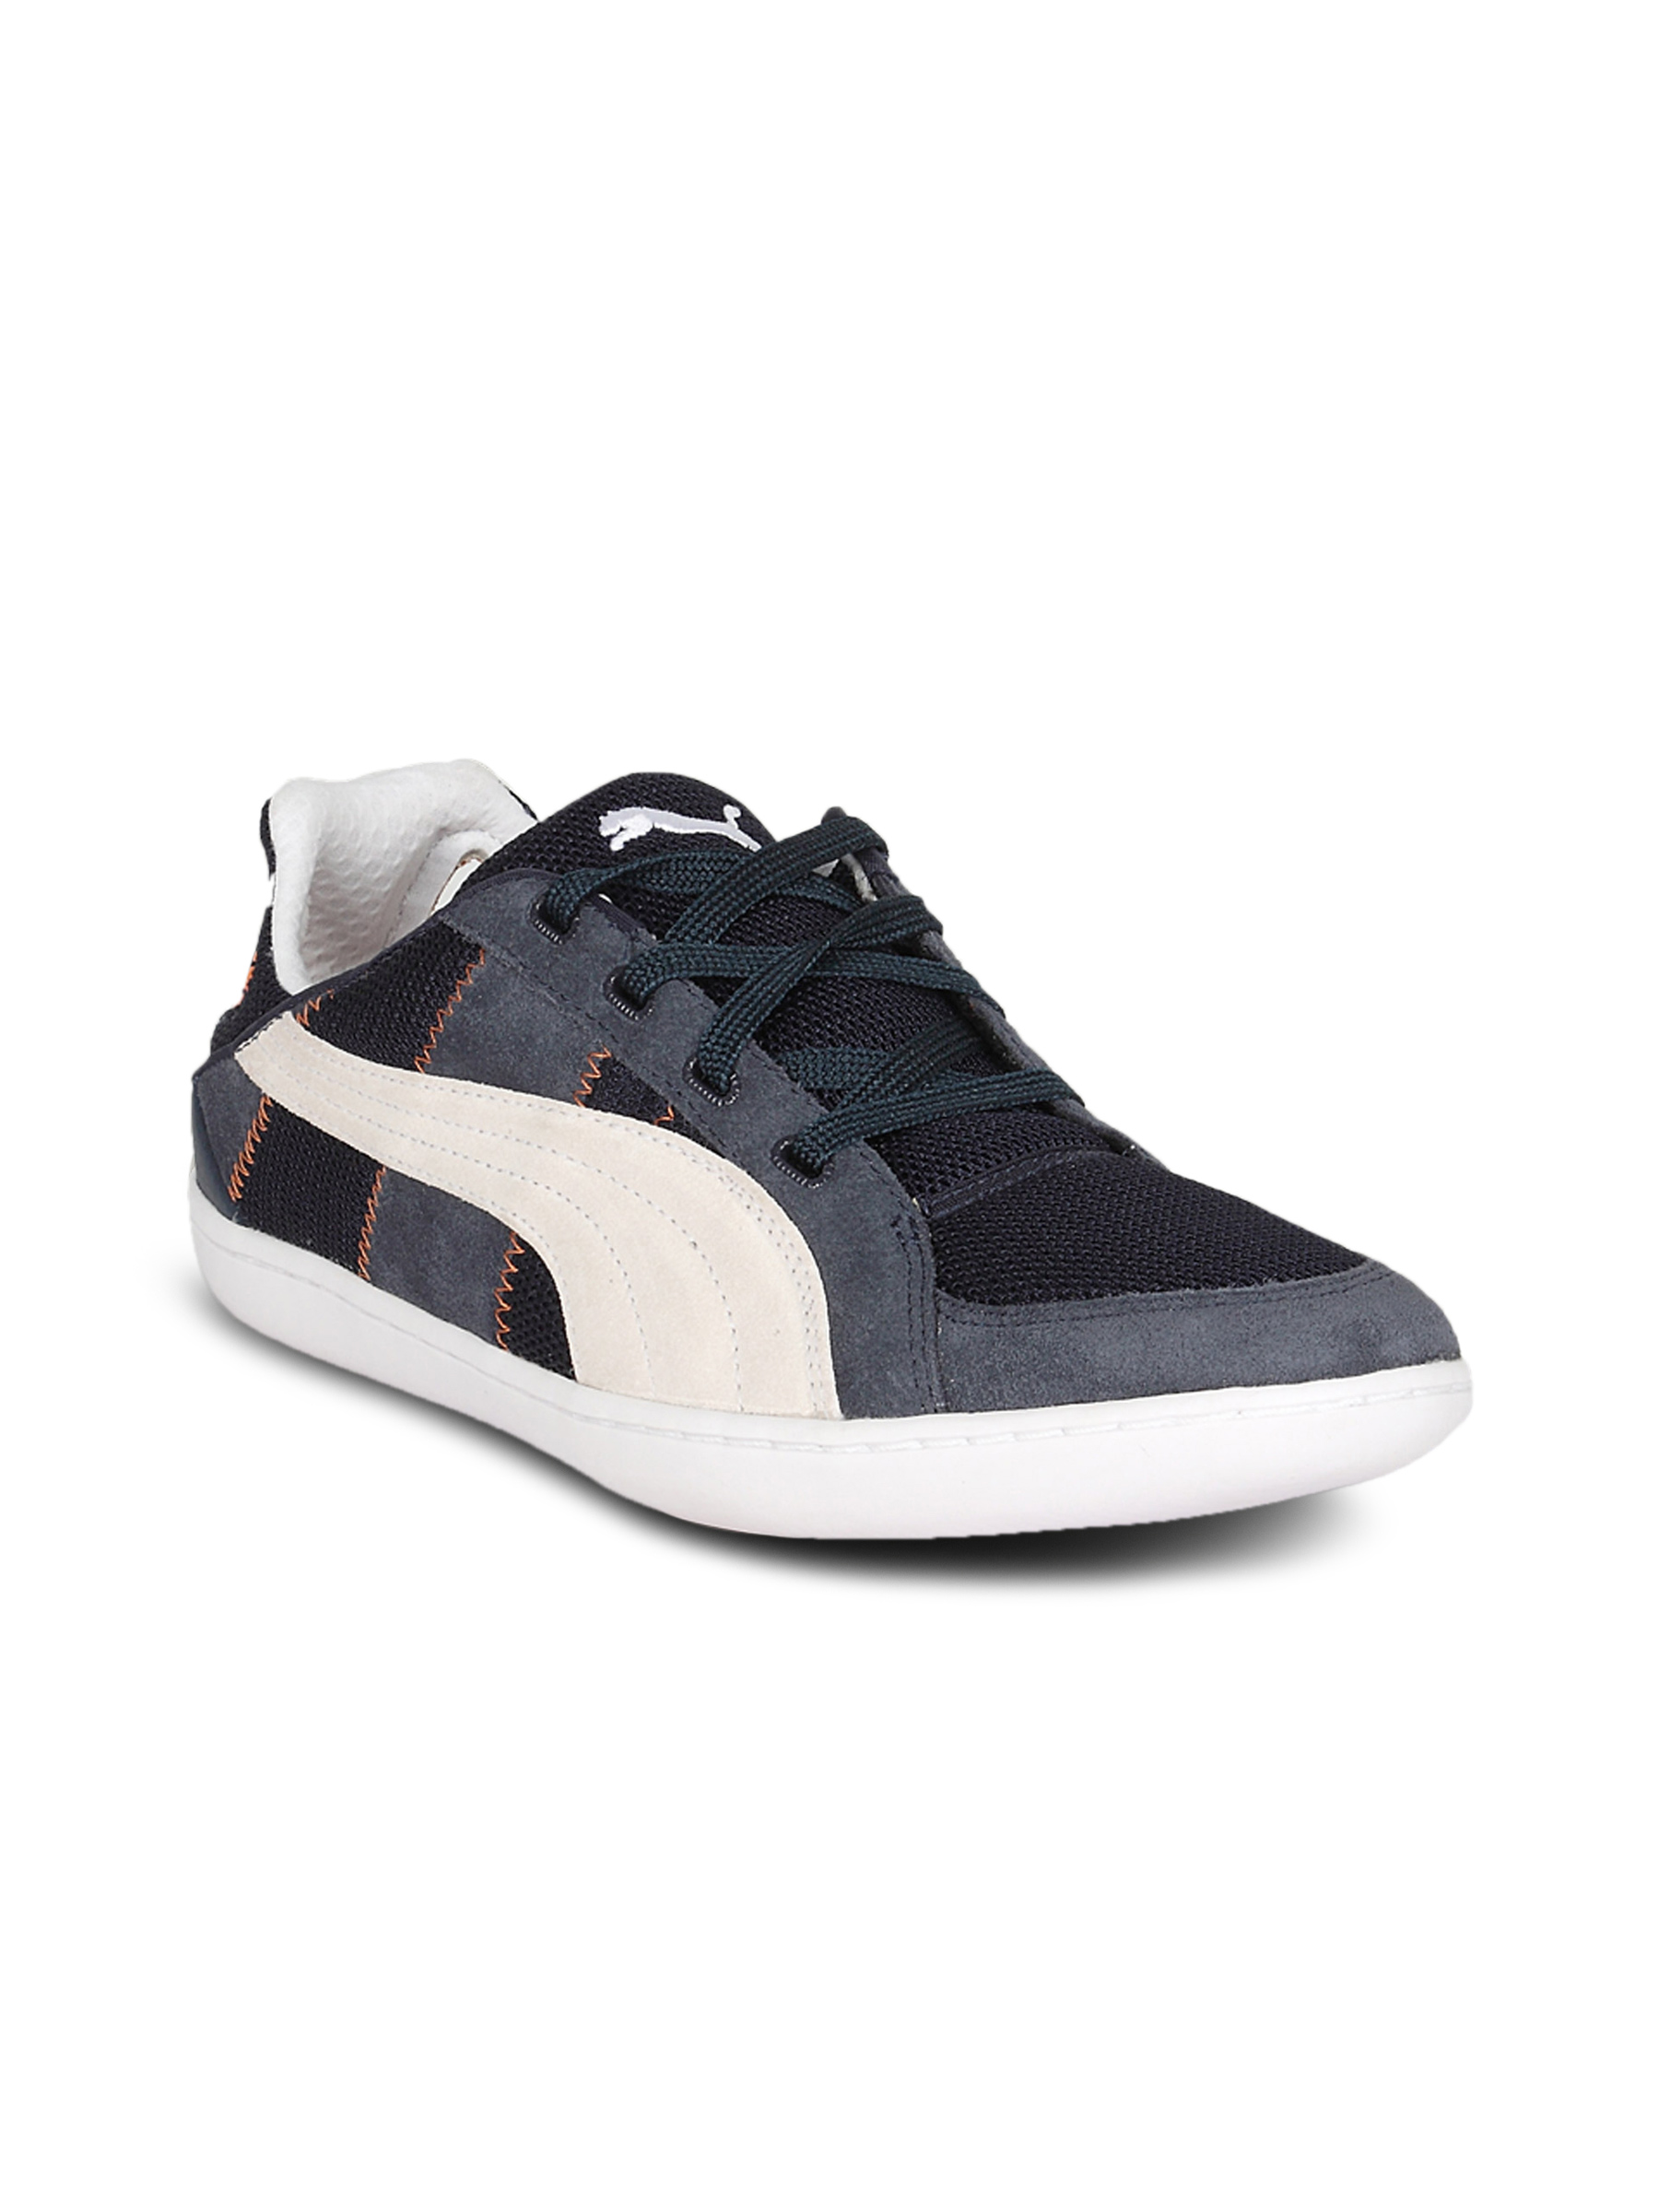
Puma Men's Trim Mesh Navy White Shoe
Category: Footwear / Shoes / Sports Shoes
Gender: Men
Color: Navy Blue
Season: Summer 2011
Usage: Sports